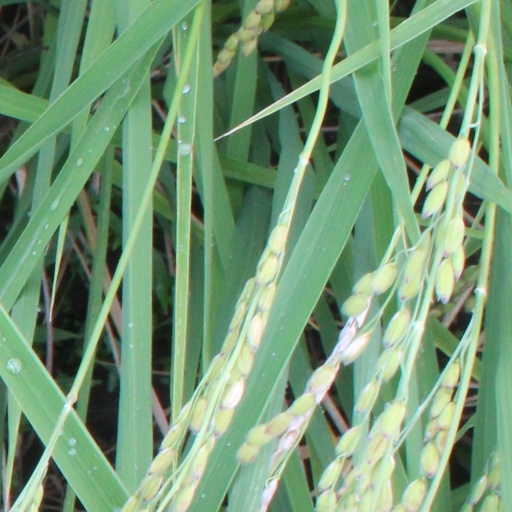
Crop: rice